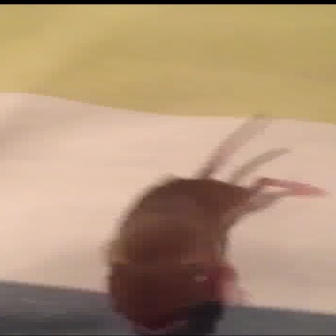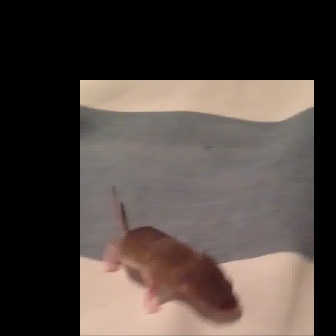
  Please identify the target specified by the bounding box [105,113,326,334] in the first image and locate it in the second image. Return the coordinates in [x_min,y_min,x_max,y_max] format.
Answer: [104,186,238,320]